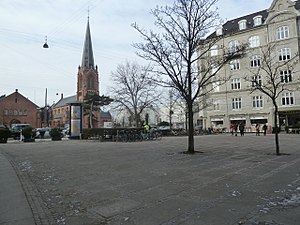
Sankt Jakobs Plads
Sankt Jakobs Plads med Sankt Jakobs Kirke i baggrunden.
Sankt Jakobs Plads er en plads ved Østerbrogade på Østerbro i København. Gaden er opkaldt efter Sankt Jakobs Kirke på den anden side af gaden.